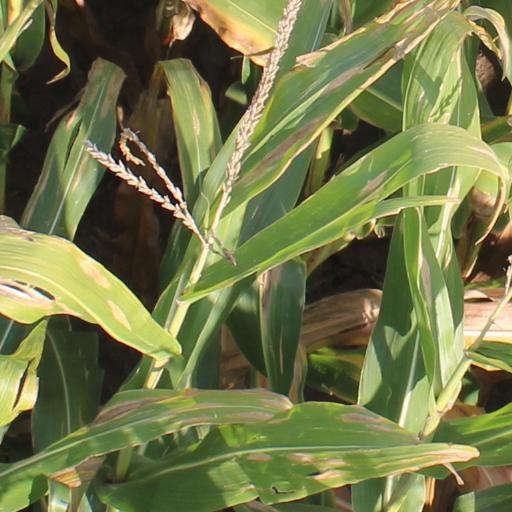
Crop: maize; corn